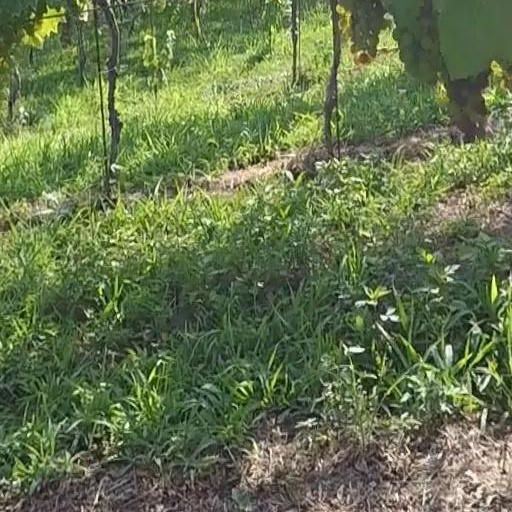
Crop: grape